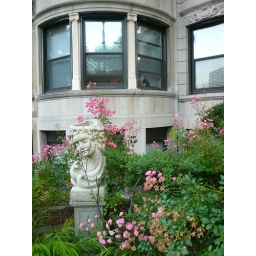
cat in the window 2